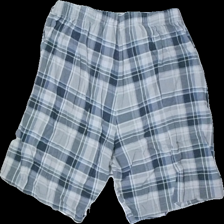
View: back
Type: Shorts
Category: Men
Brand: Not in the list
Brand text on label: jockey
Colors: Blue, Grey
Material: 100% viscose
Pattern: Checkered print
Cut: Regular
Size: M
Season: All
Damage location: middle center
Damage 2 location: bottom center
Damage 3 location: top center
Price range: <50
Recommended usage: Export
Description: rutiga shorts, urtvättad
Comment: urtvättad